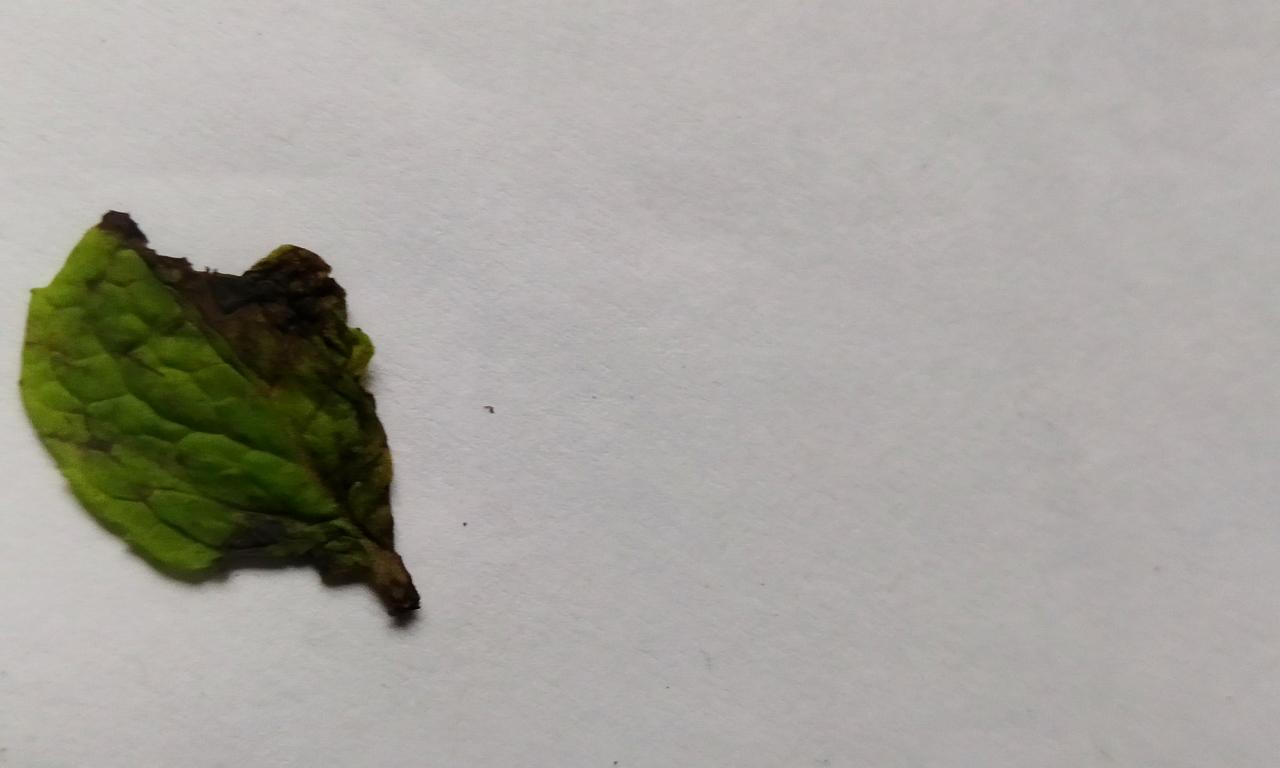
Label: Spoiled